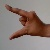
The image shows a hand gesture representing the letter 'Z' in Indian Sign Language.